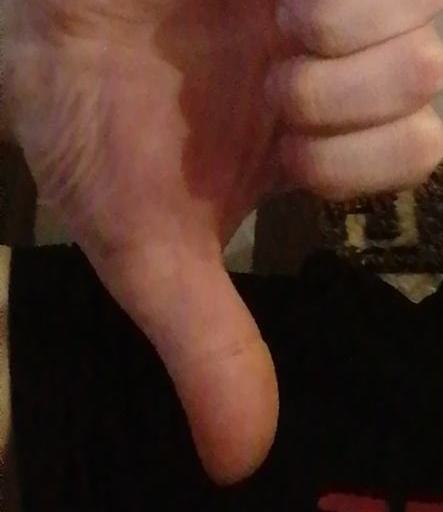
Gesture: dislike